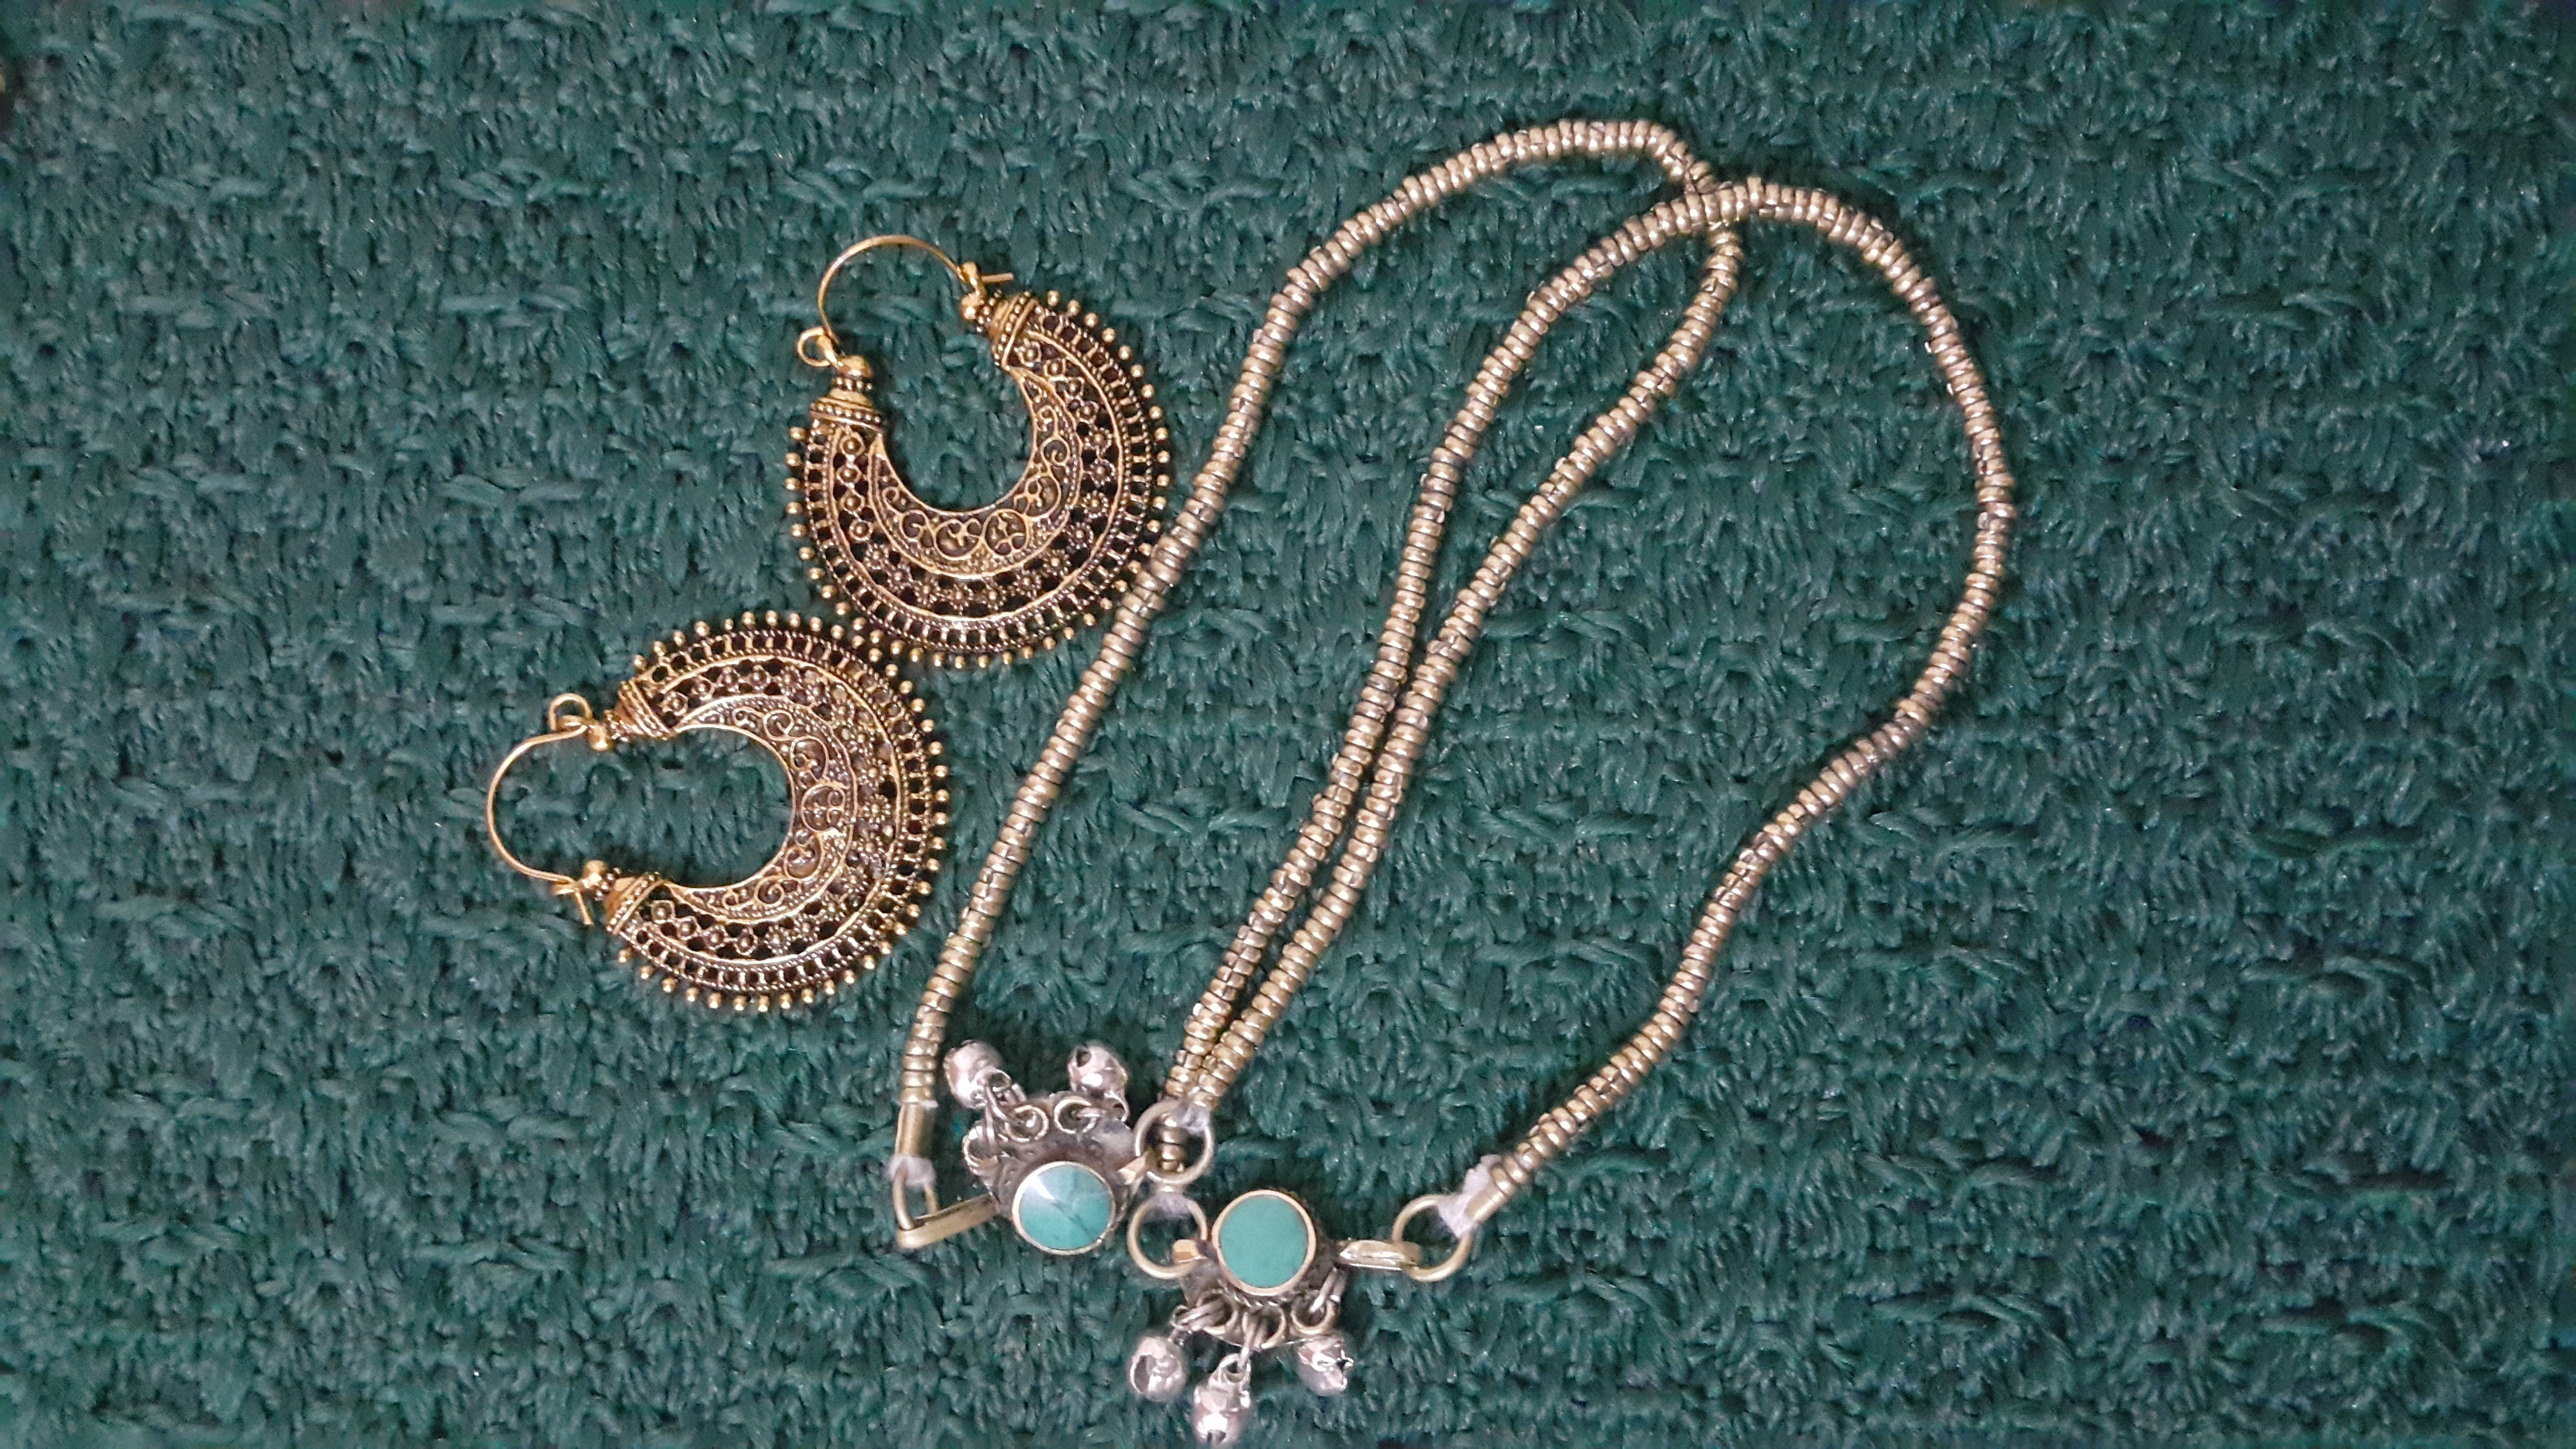
chain, necklace, bracelet, jewellery, silver, tribal, jewelery, stunning, ear wear, anklet, girl wear, fashion accessory